Ford Model A engine

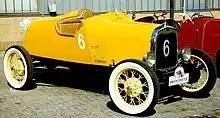
Ford Model A Racer 1928

During the 1930s, the Ford Model A (and Model B) engines were popular for racing, in part because their lightweight internal moving parts had little inertia to overcome in acceleration – both from the starting line, and from acceleration out of curves. However, that same light construction resulted in fragile engines that often broke during a race.